Pfalz Flugzeugwerke

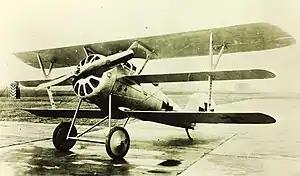
Pfalz Dr.I

Pfalz was the brainchild of Alfred Eversbusch, son of a foundry owner in Neustadt an der Weinstraße. It appears that he had built his own aircraft between 1912 and 1913, although the exact origin of the design is unclear. On June 3, 1913, the Pfalz company was registered, consisting of Alfred, his brother Ernst, and his brother-in-law Willy Sabersky-Müssigbrodt, as well as several investors: Richard and Eugen Kahn, and August Kahn (unrelated).